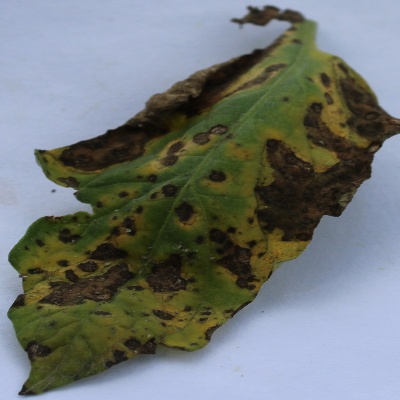
Crop: Tomato
Condition: leaf blight